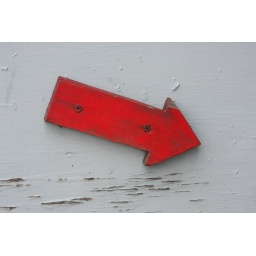
I loved this tiny little red arrow against the blue wall. It pointed to an alleyway.